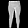
Label: Trouser